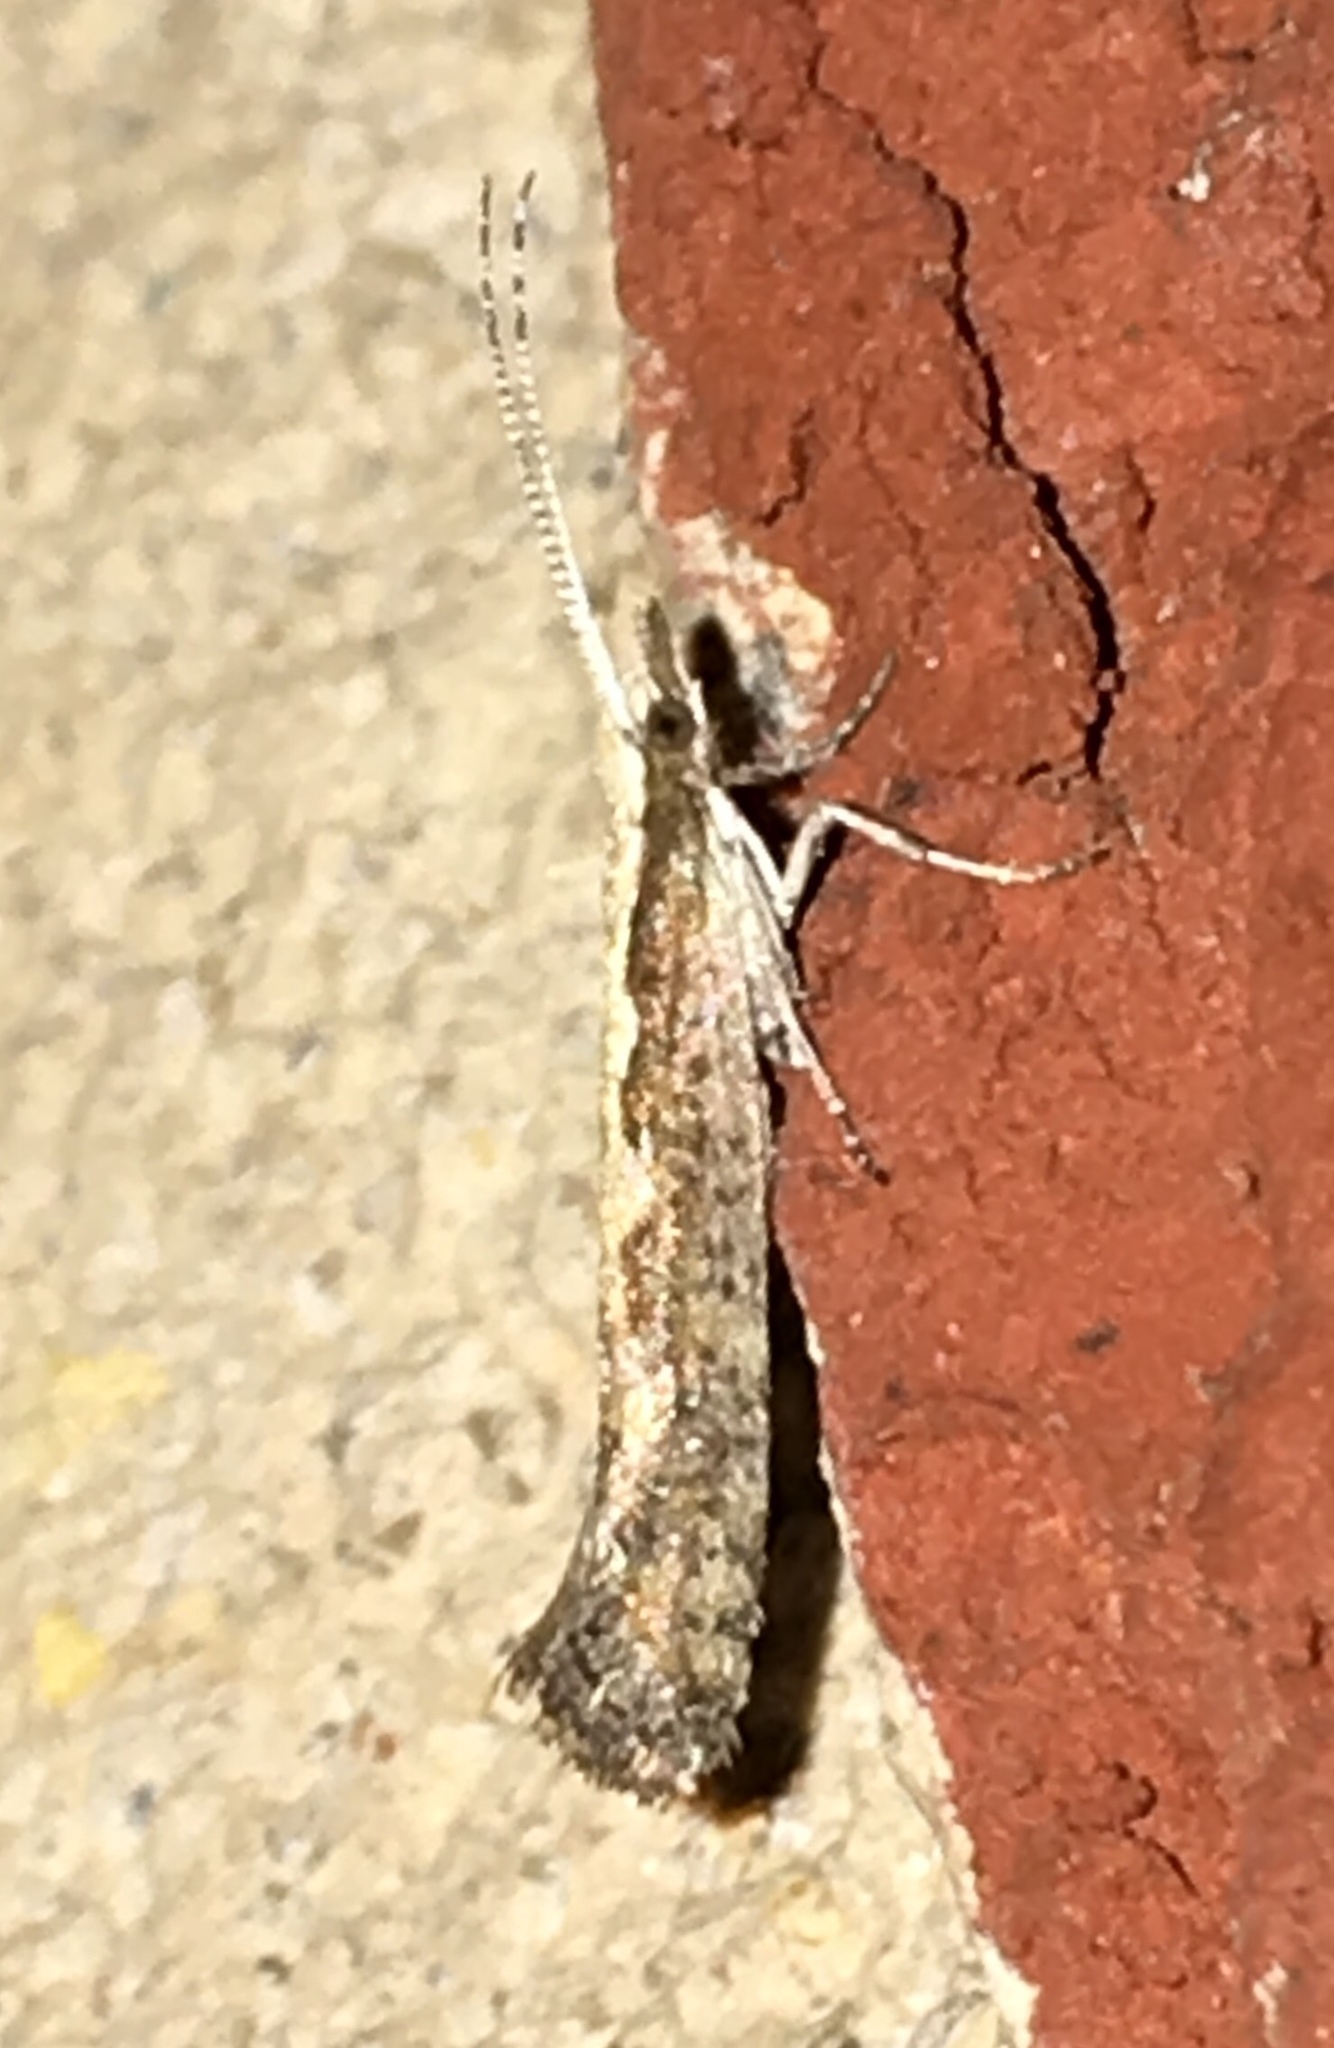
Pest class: diamondback_moth